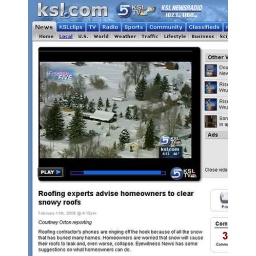
You can see the two trees in front of the house and the shed behind.